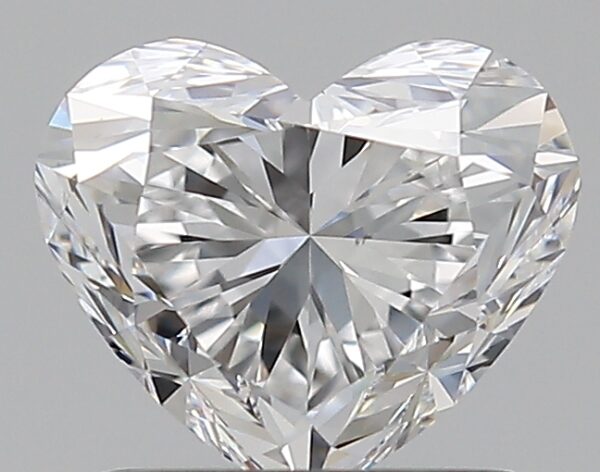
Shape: heart
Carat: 1.03
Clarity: VS1
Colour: D
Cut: EX
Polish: EX
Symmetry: EX
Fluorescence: N
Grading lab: GIA
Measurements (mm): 5.89 x 6.96 x 4.21